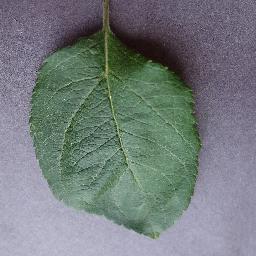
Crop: apple
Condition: healthy